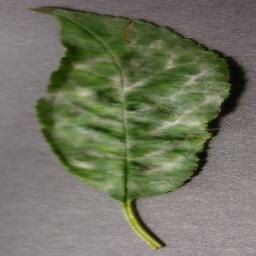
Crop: cherry
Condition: (including_sour)_powdery_mildew